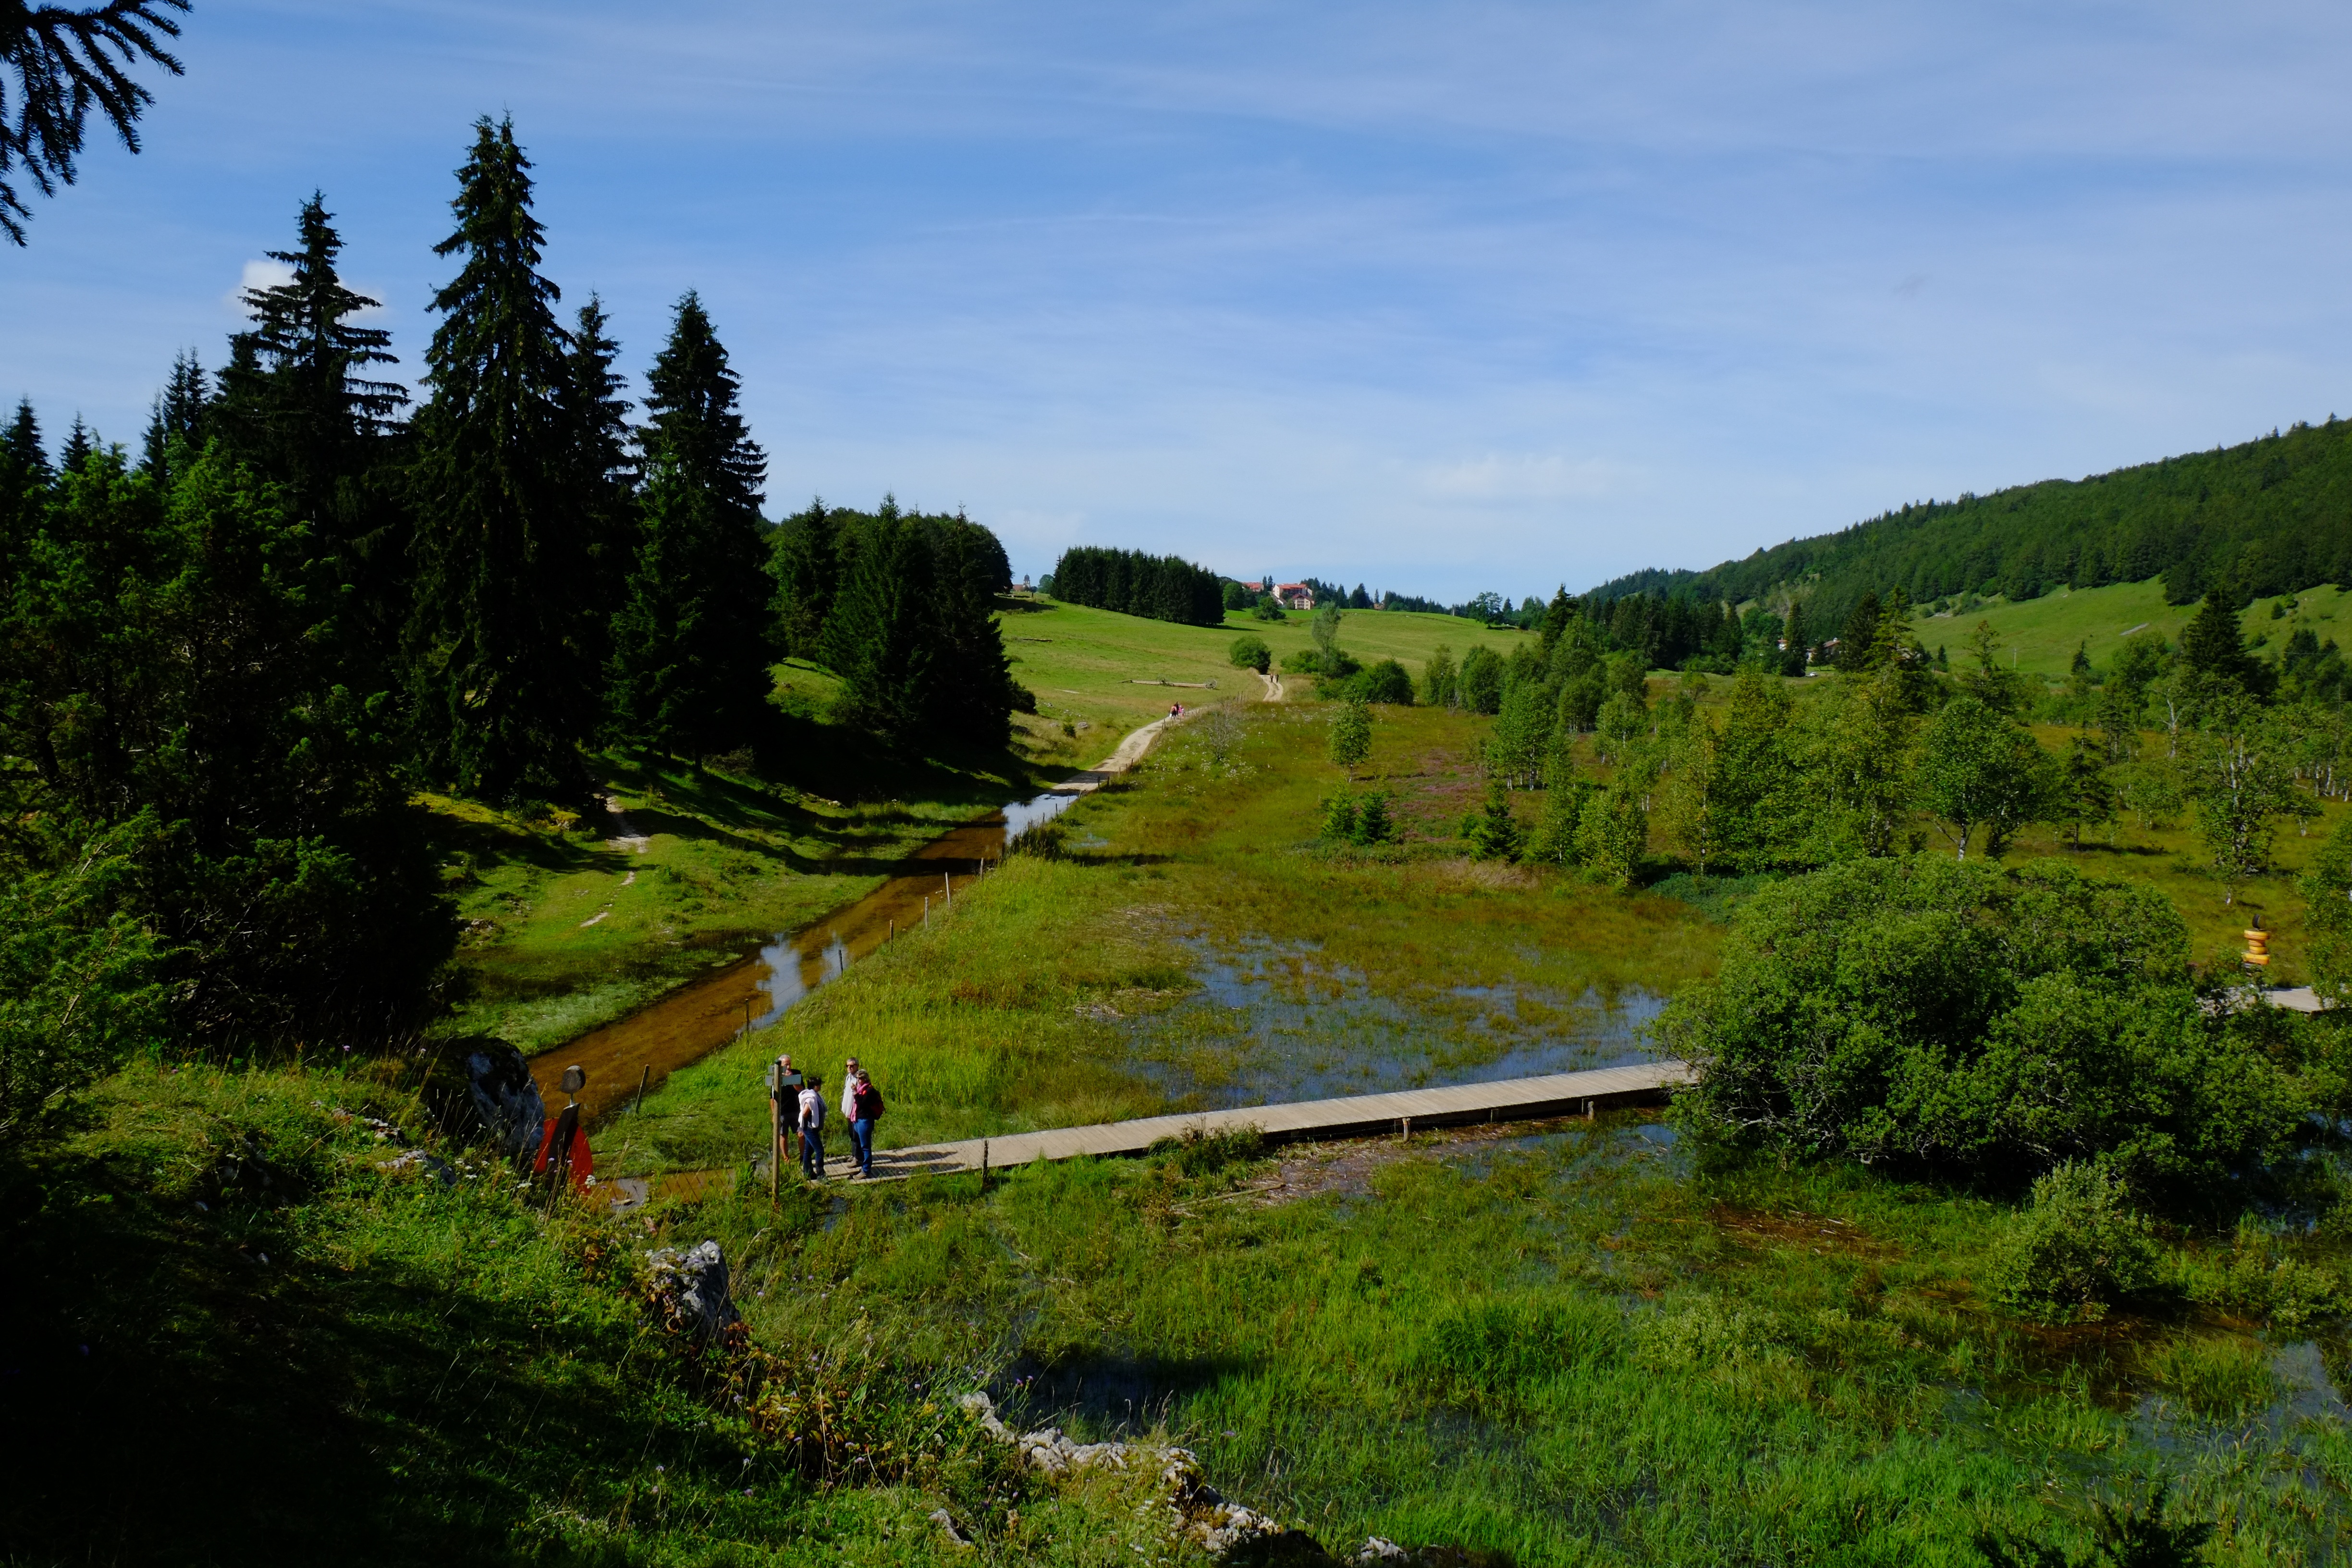
landscape, tree, wilderness, mountain, trail, meadow, hill, lake, valley, mountain range, reservoir, highland, ridge, plateau, loch, ecosystem, jura, rural area, landform, mountain pass, geographical feature, mountainous landforms